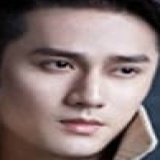
diễn viên Tưởng Kình Phu